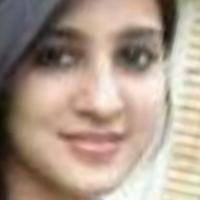
Age group: age 21-30